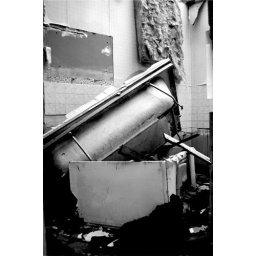
A bath in a derelict building and mimics the state of the house itself.